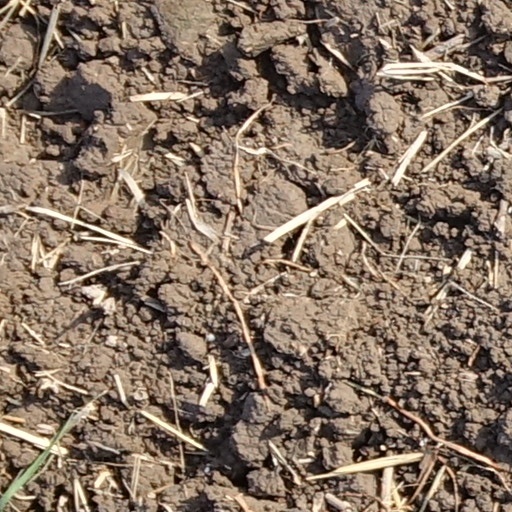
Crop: wheat